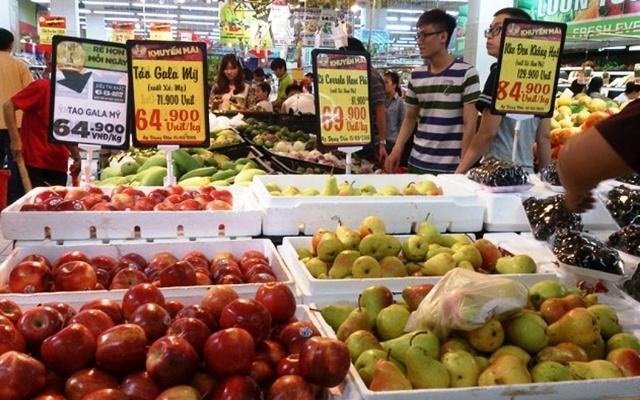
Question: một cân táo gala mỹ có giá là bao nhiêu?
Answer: một cân táo gala mỹ có giá là 64 900 đồng